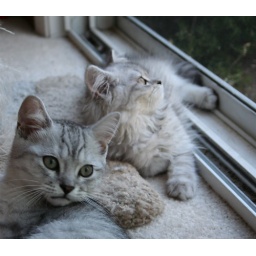
Brother and sister in a quiet moment. She is looking out the window at the bird feeder in our garden.